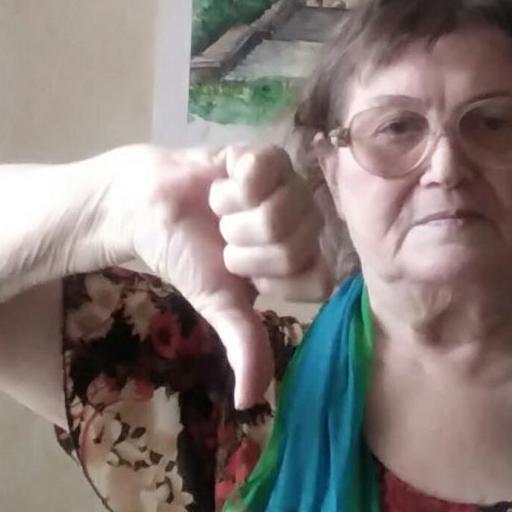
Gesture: dislike